North Worcester Aid Society

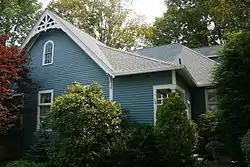

The North Worcester Aid Society was a charitable society based in Worcester, Massachusetts. It was founded in 1874 to provide clothing for children orphaned during the American Civil War. It met in a school on Holden Street until 1887, when land nearby was donated to the group, and its building at 58 Holden Street was built.